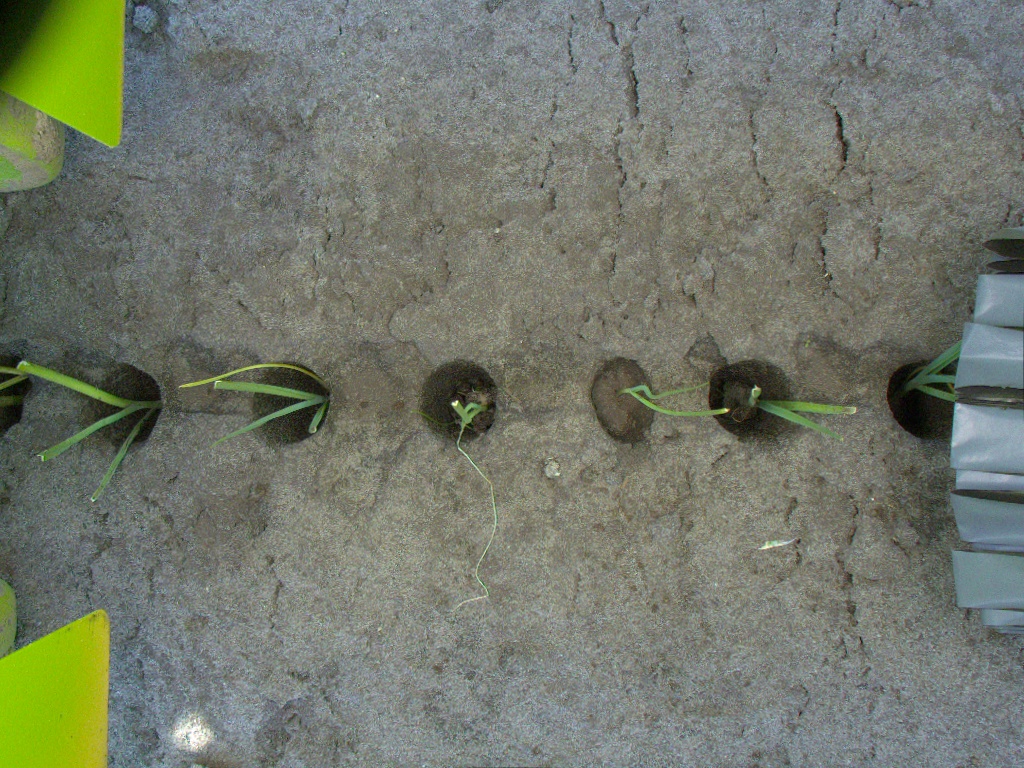
Crop: leek
Objects: stem_leek, stem_leek, stem_leek, stem_leek, stem_leek, stem_leek, stem_leek, stem_leek, leek, leek, leek, leek, leek, leek